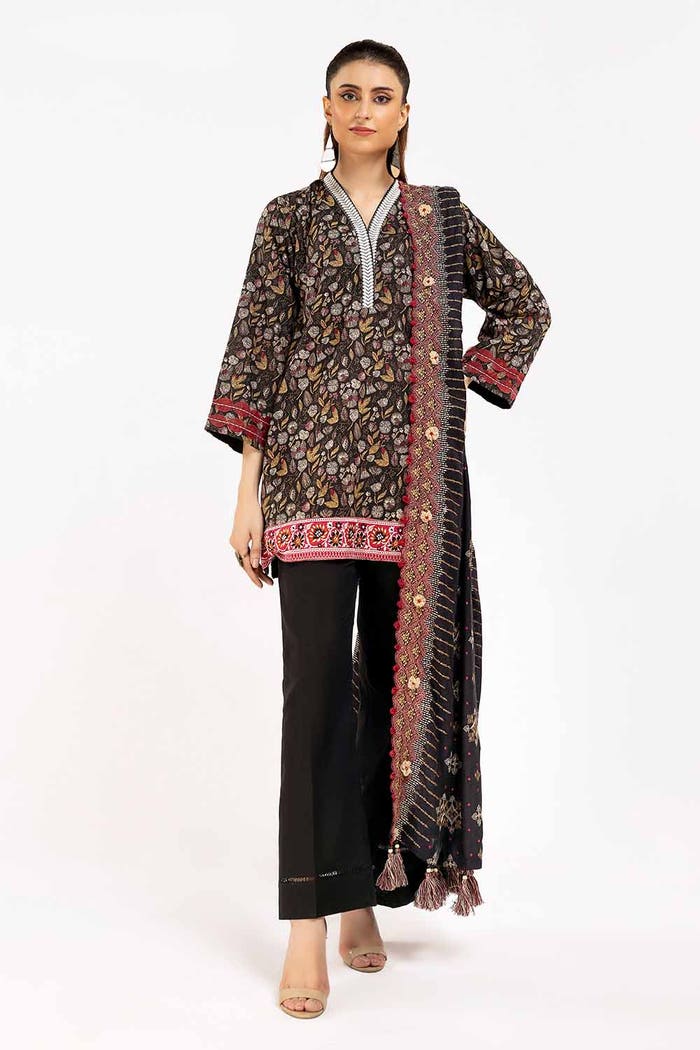
black multi embroidered salwar suit